Michael Warren (sculptor)

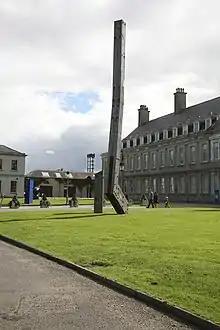
"Beneath the bow", 1991; Irish Museum of Modern Art, Dublin

Michael Warren (1950 – 10 July 2025) was an Irish sculptor who produced site-specific public art.